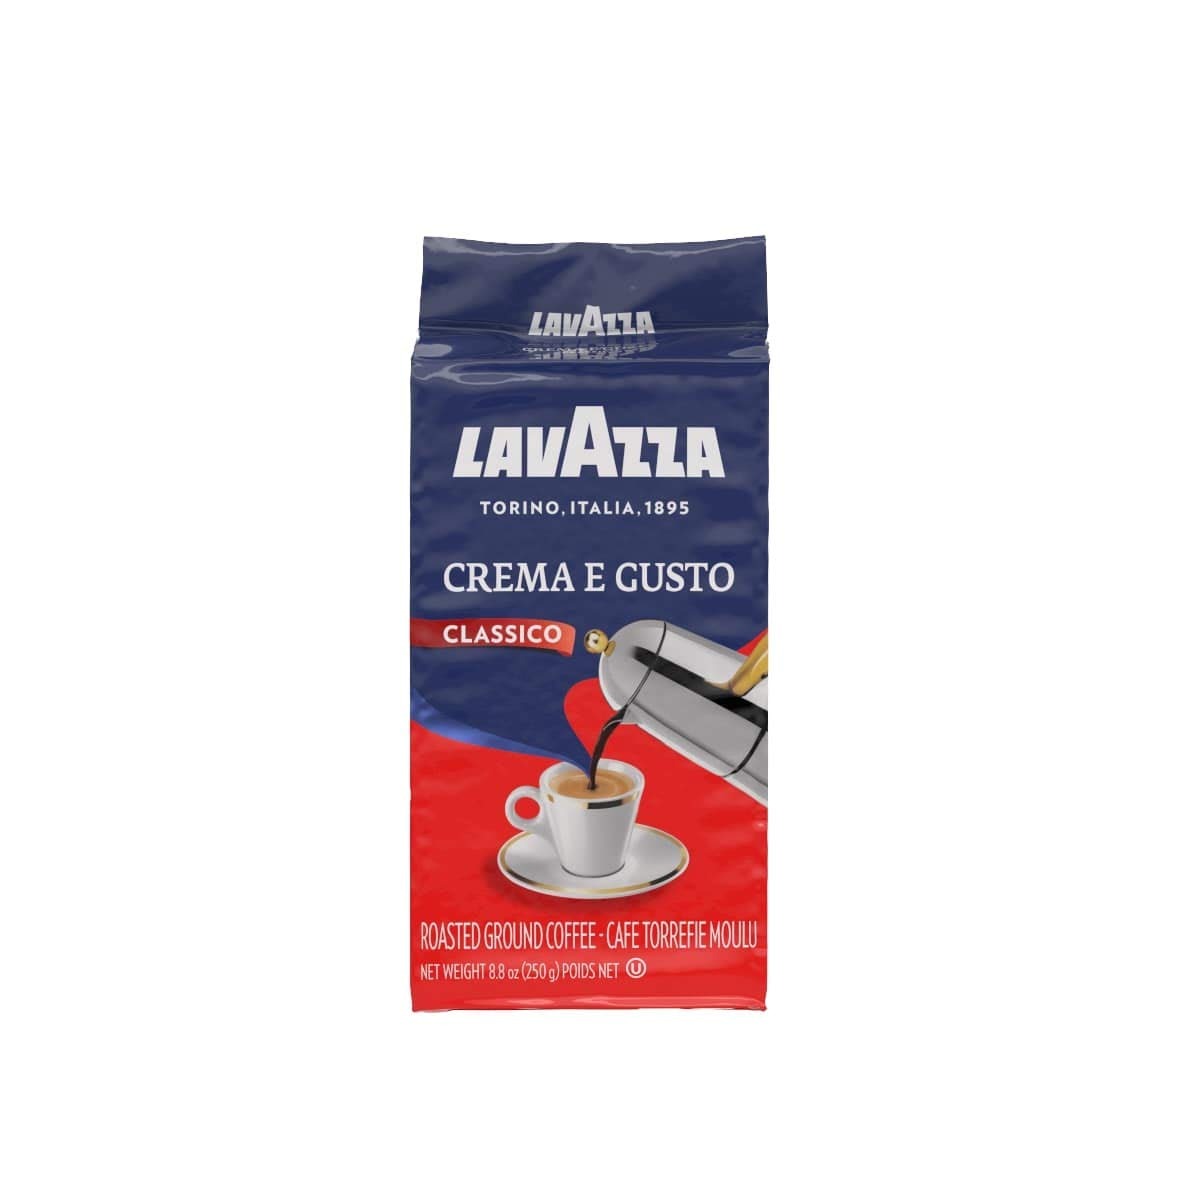
Item Name: 4x LAVAZZA CREMA E GUSTO Classico Ground Italian Coffee Espresso 250g
Bullet Point 1: LAVAZZA QUALITY: A blend of soft and enveloping ground coffee from the excellent Arabica variety of Brazil and Robusta from Southeast Asia
Bullet Point 2: AROMATIC: Round and enveloping flavor with spicy aromatic notes; The ideal coffee for any time of day
Bullet Point 3: APECT: Amber cream and dark color - AROMA: Spicy - FLAVOR: Round and enveloping
Bullet Point 4: AROMATIC: Round and enveloping flavor with spicy aromatic notes; The ideal coffee for any time of day
Value: 35.27
Unit: Ounce

Price: 7.36